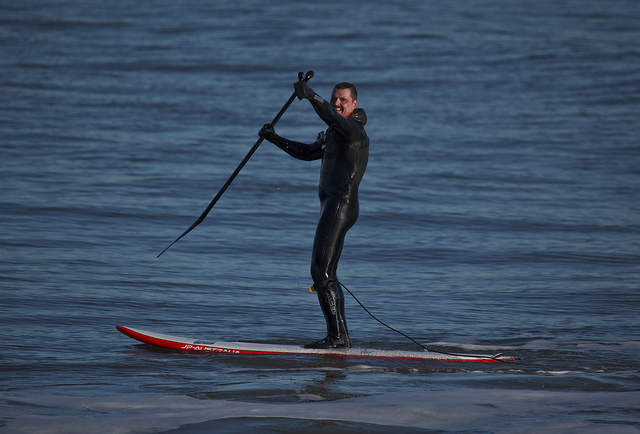
user: Given an image and a question. Answer the question in a short answer. Question: What animal might attack? Short Answer:
assistant: shark